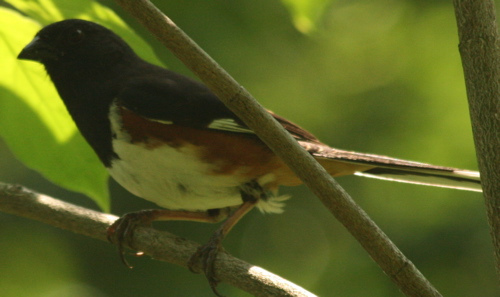
this is a black bird with a white and brown belly and short, squat, triangular bill.
this bird has a black head, nape and throat, and a cream colored belly along with red along its vent and side.
this is a black bird with a white belly and brown feet
this bird has a black crown, a black bill, and a white bellya small bird with a black head and brown and white lower body.
a bird with a black head, eye, bill, breast and back with a light yellow belly, brown flank and secondaries.
a bird with a black head and long tail feathers.
this bird is black with white and has a very short beak.
this bird has a a short, pointed bill, black head, breast, back, and wing, a white belly and some white primaries.
this bird has wings that are black and has a white belly
Species: Eastern Towhee